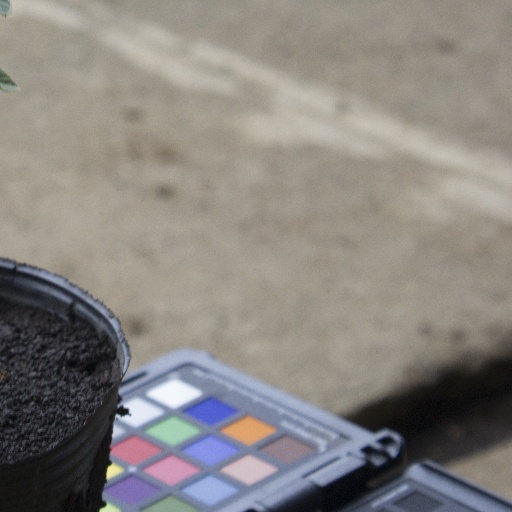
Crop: soybean